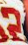
Number: 2